Rouen faience

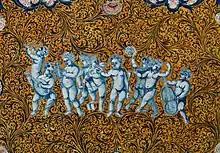
Detail of tray in "ochre niellé" style, c. 1725 (the whole tray)

The end of the Poterat monopoly led to a number of other factories starting up, and it is generally not possible to distinguish between their wares. In 1717, the head of the Poterat family unsuccessfully asked the government to reinstate the monopoly, and suppress six other factories then working in Rouen. Further new factories were established, but the government wished to limit the number, and in particular issued a "tableau" in 1731 setting out those permitted to make faience and the permitted size of their kilns. In 1734 one manufacturer who had extended his kiln against the "tableau" was forced to dismantle it. These limits broadly held until the French Revolution although the odd new factory was allowed in later decades. In 1749 there were 13 factories, with 23 kilns between them, and in 1759 a total of 359 workers were employed.